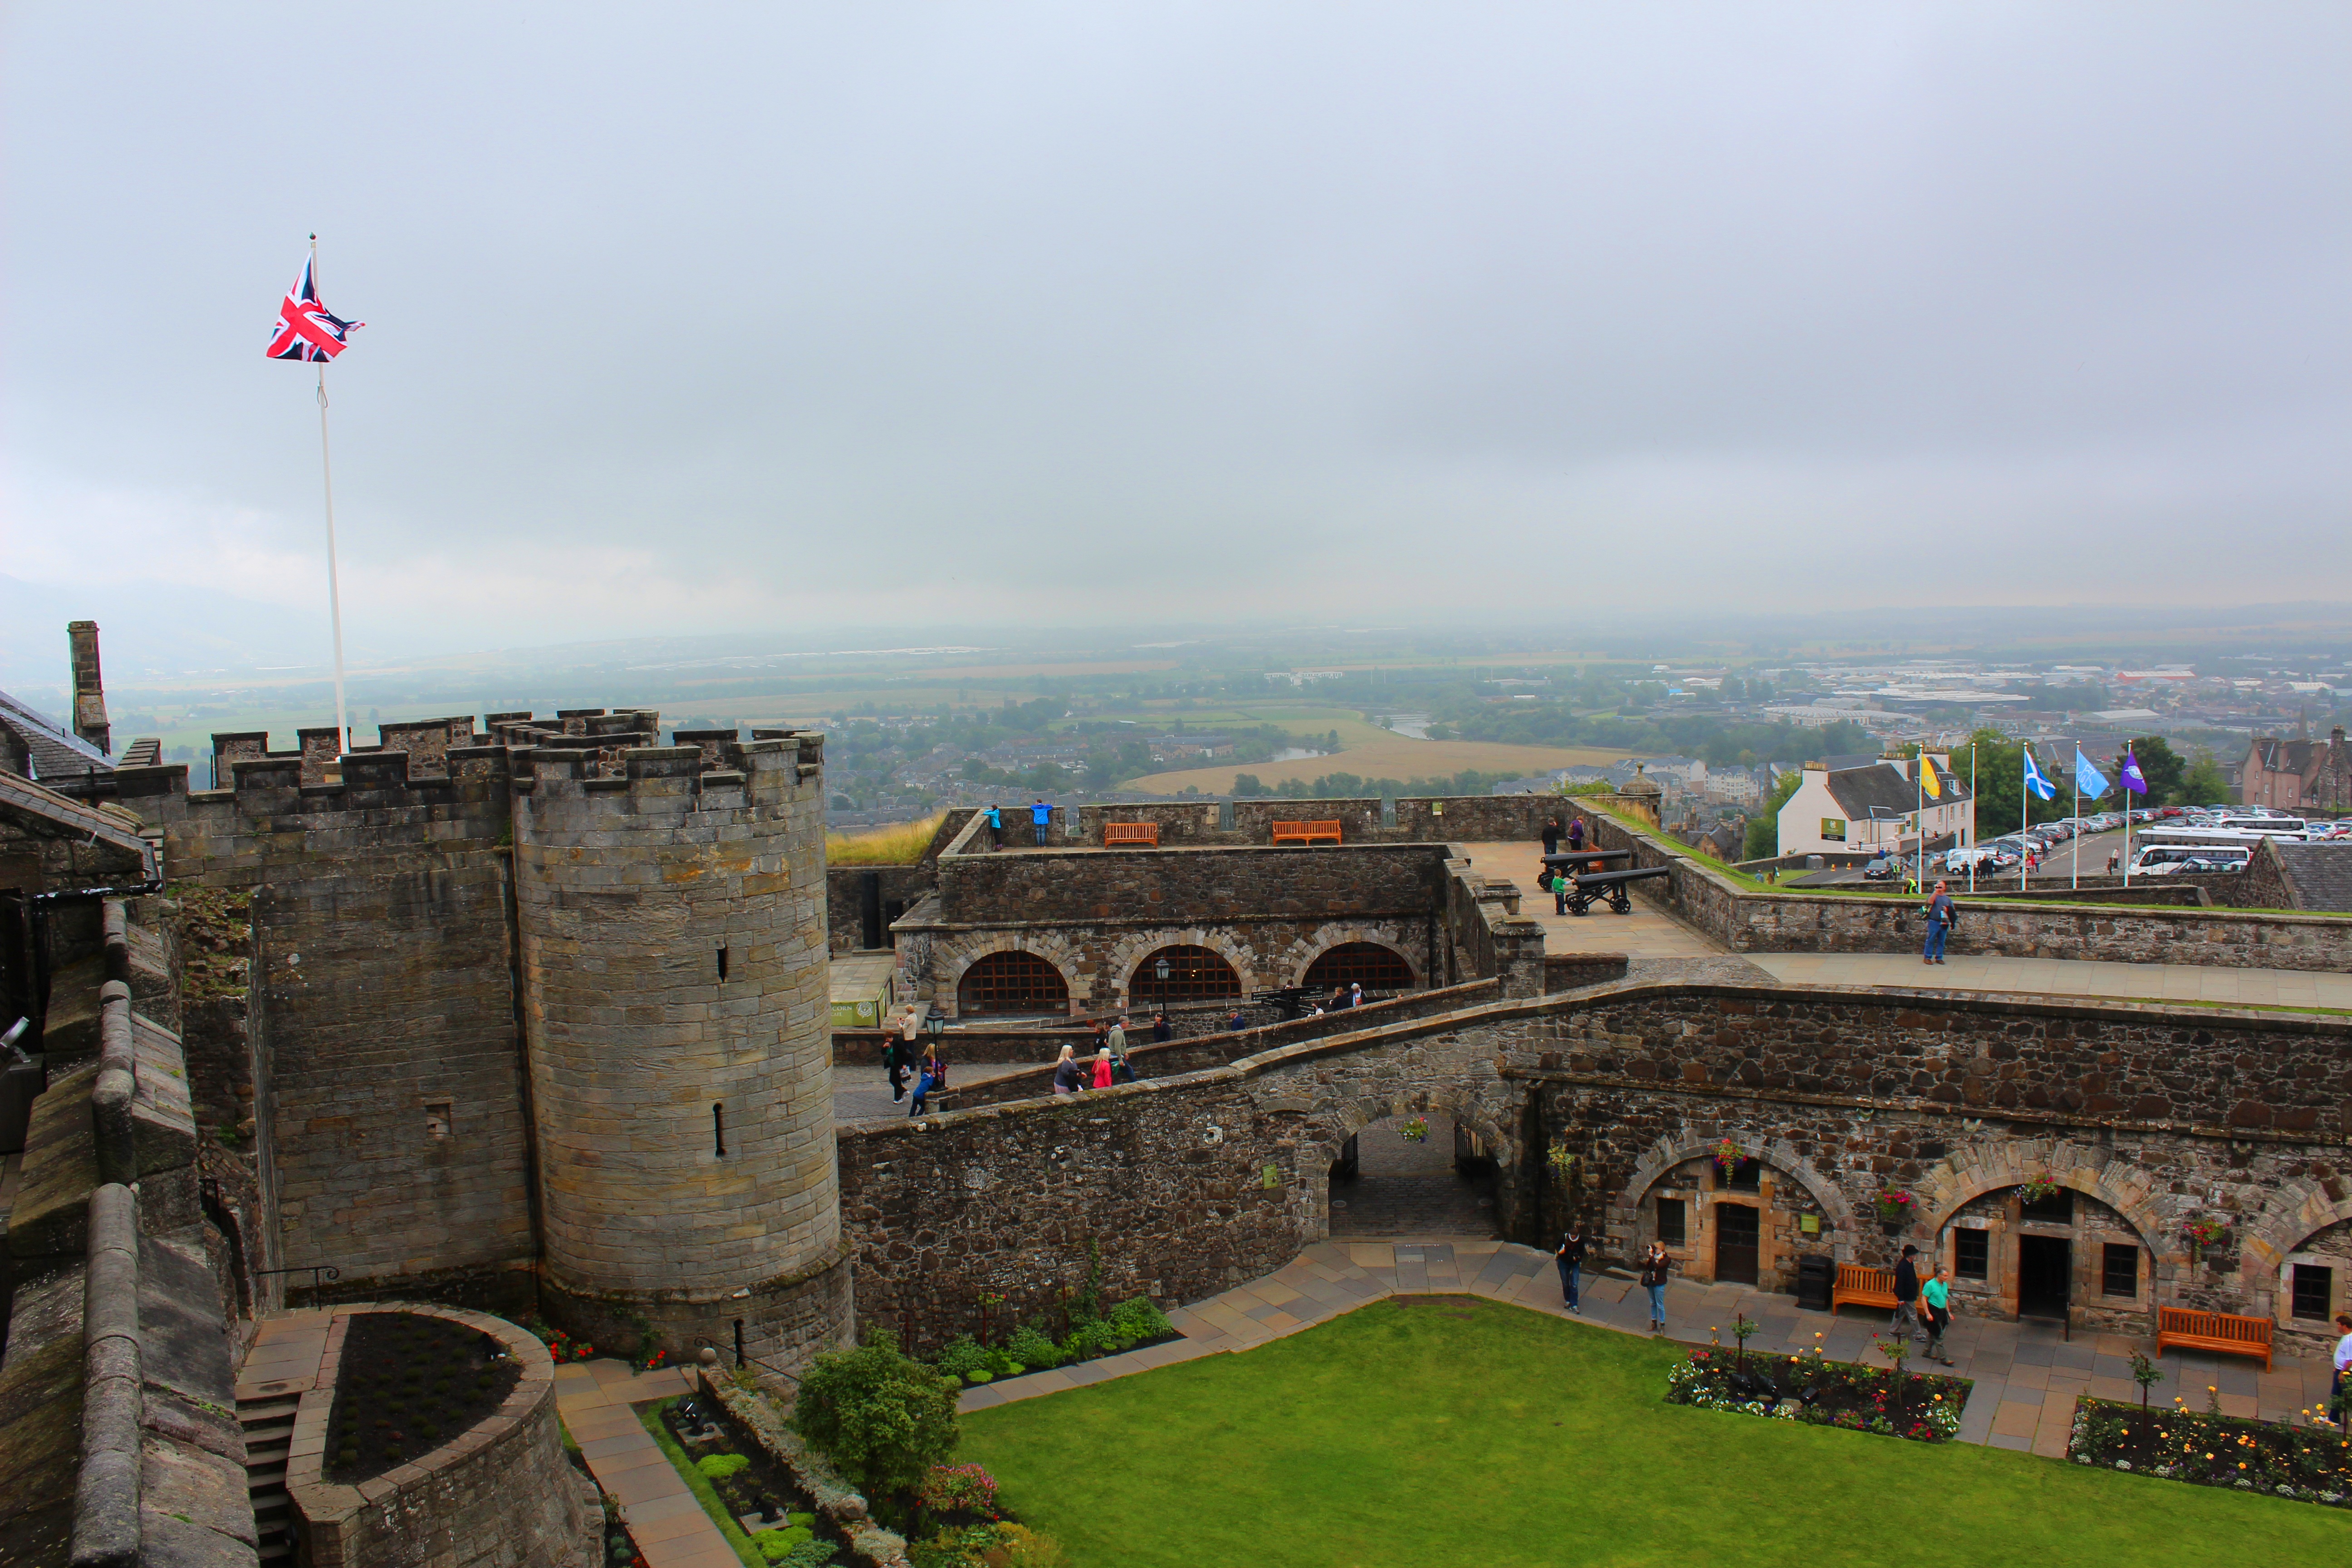
structure, bridge, town, travel, landmark, fortification, tourism, stadium, ruins, scotland, stirling, ancient history, sport venue